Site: brandenburg
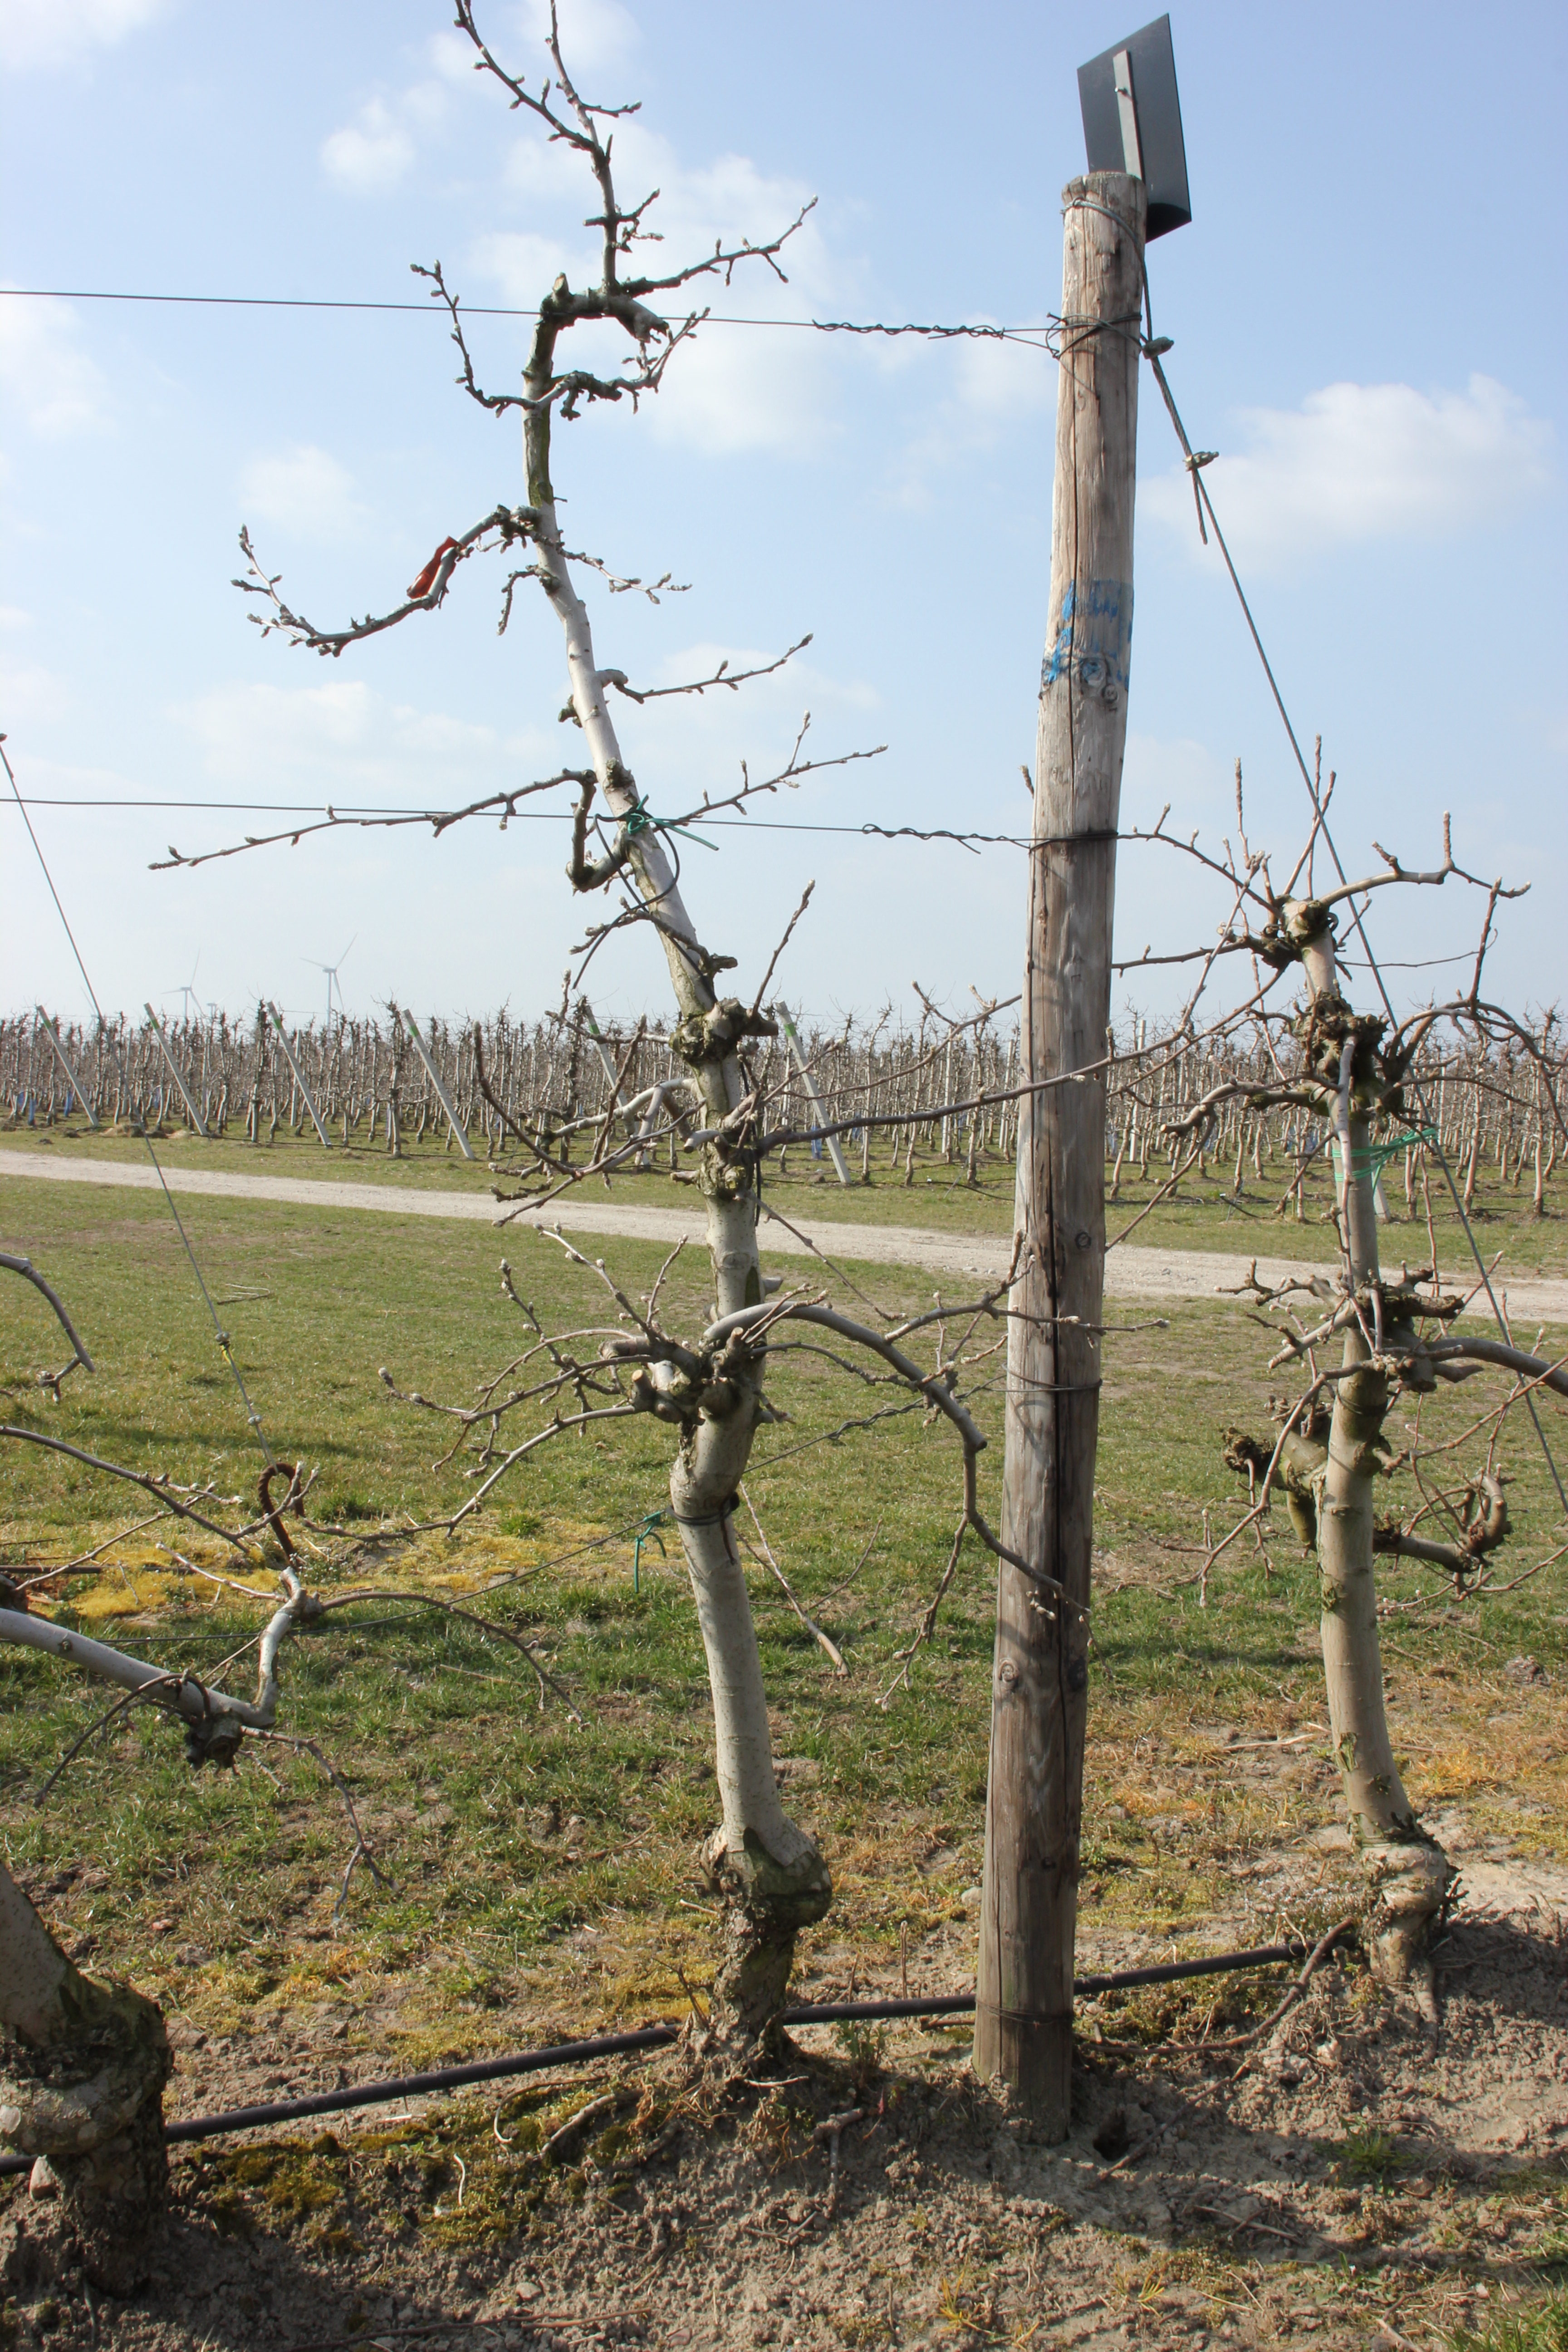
Growth stage (BBCH 03): Bud development